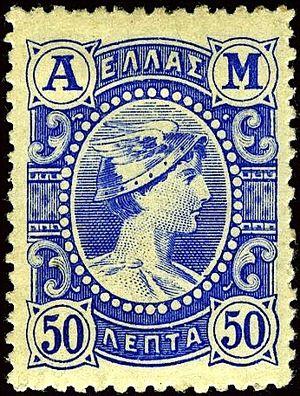
Hermès - AM Axia Metalliki - 50 lepta vendus contre payement en métal (or??) (1902)
Le dieu grec du commerce et des voyages, Hermès, message des dieux dans la mythologie grecque, est l'effigie choisie, en 1860, par le royaume de Grèce pour illustrer les premiers types de ses timbres-poste.